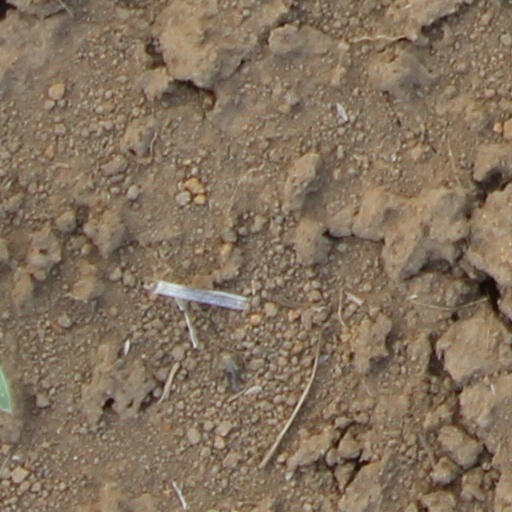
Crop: wheat